George Washington Bridge Plaza

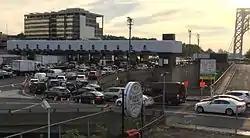
"Bridgegate" entrance, customary three rush-hour toll lanes (20, 22, 24)

The Fort Lee lane closure scandal, also known as Bridgegate, was a political scandal involving a staff member and political appointees of New Jersey Governor Chris Christie colluded to create traffic jams by closing entrance lanes to the bridge.